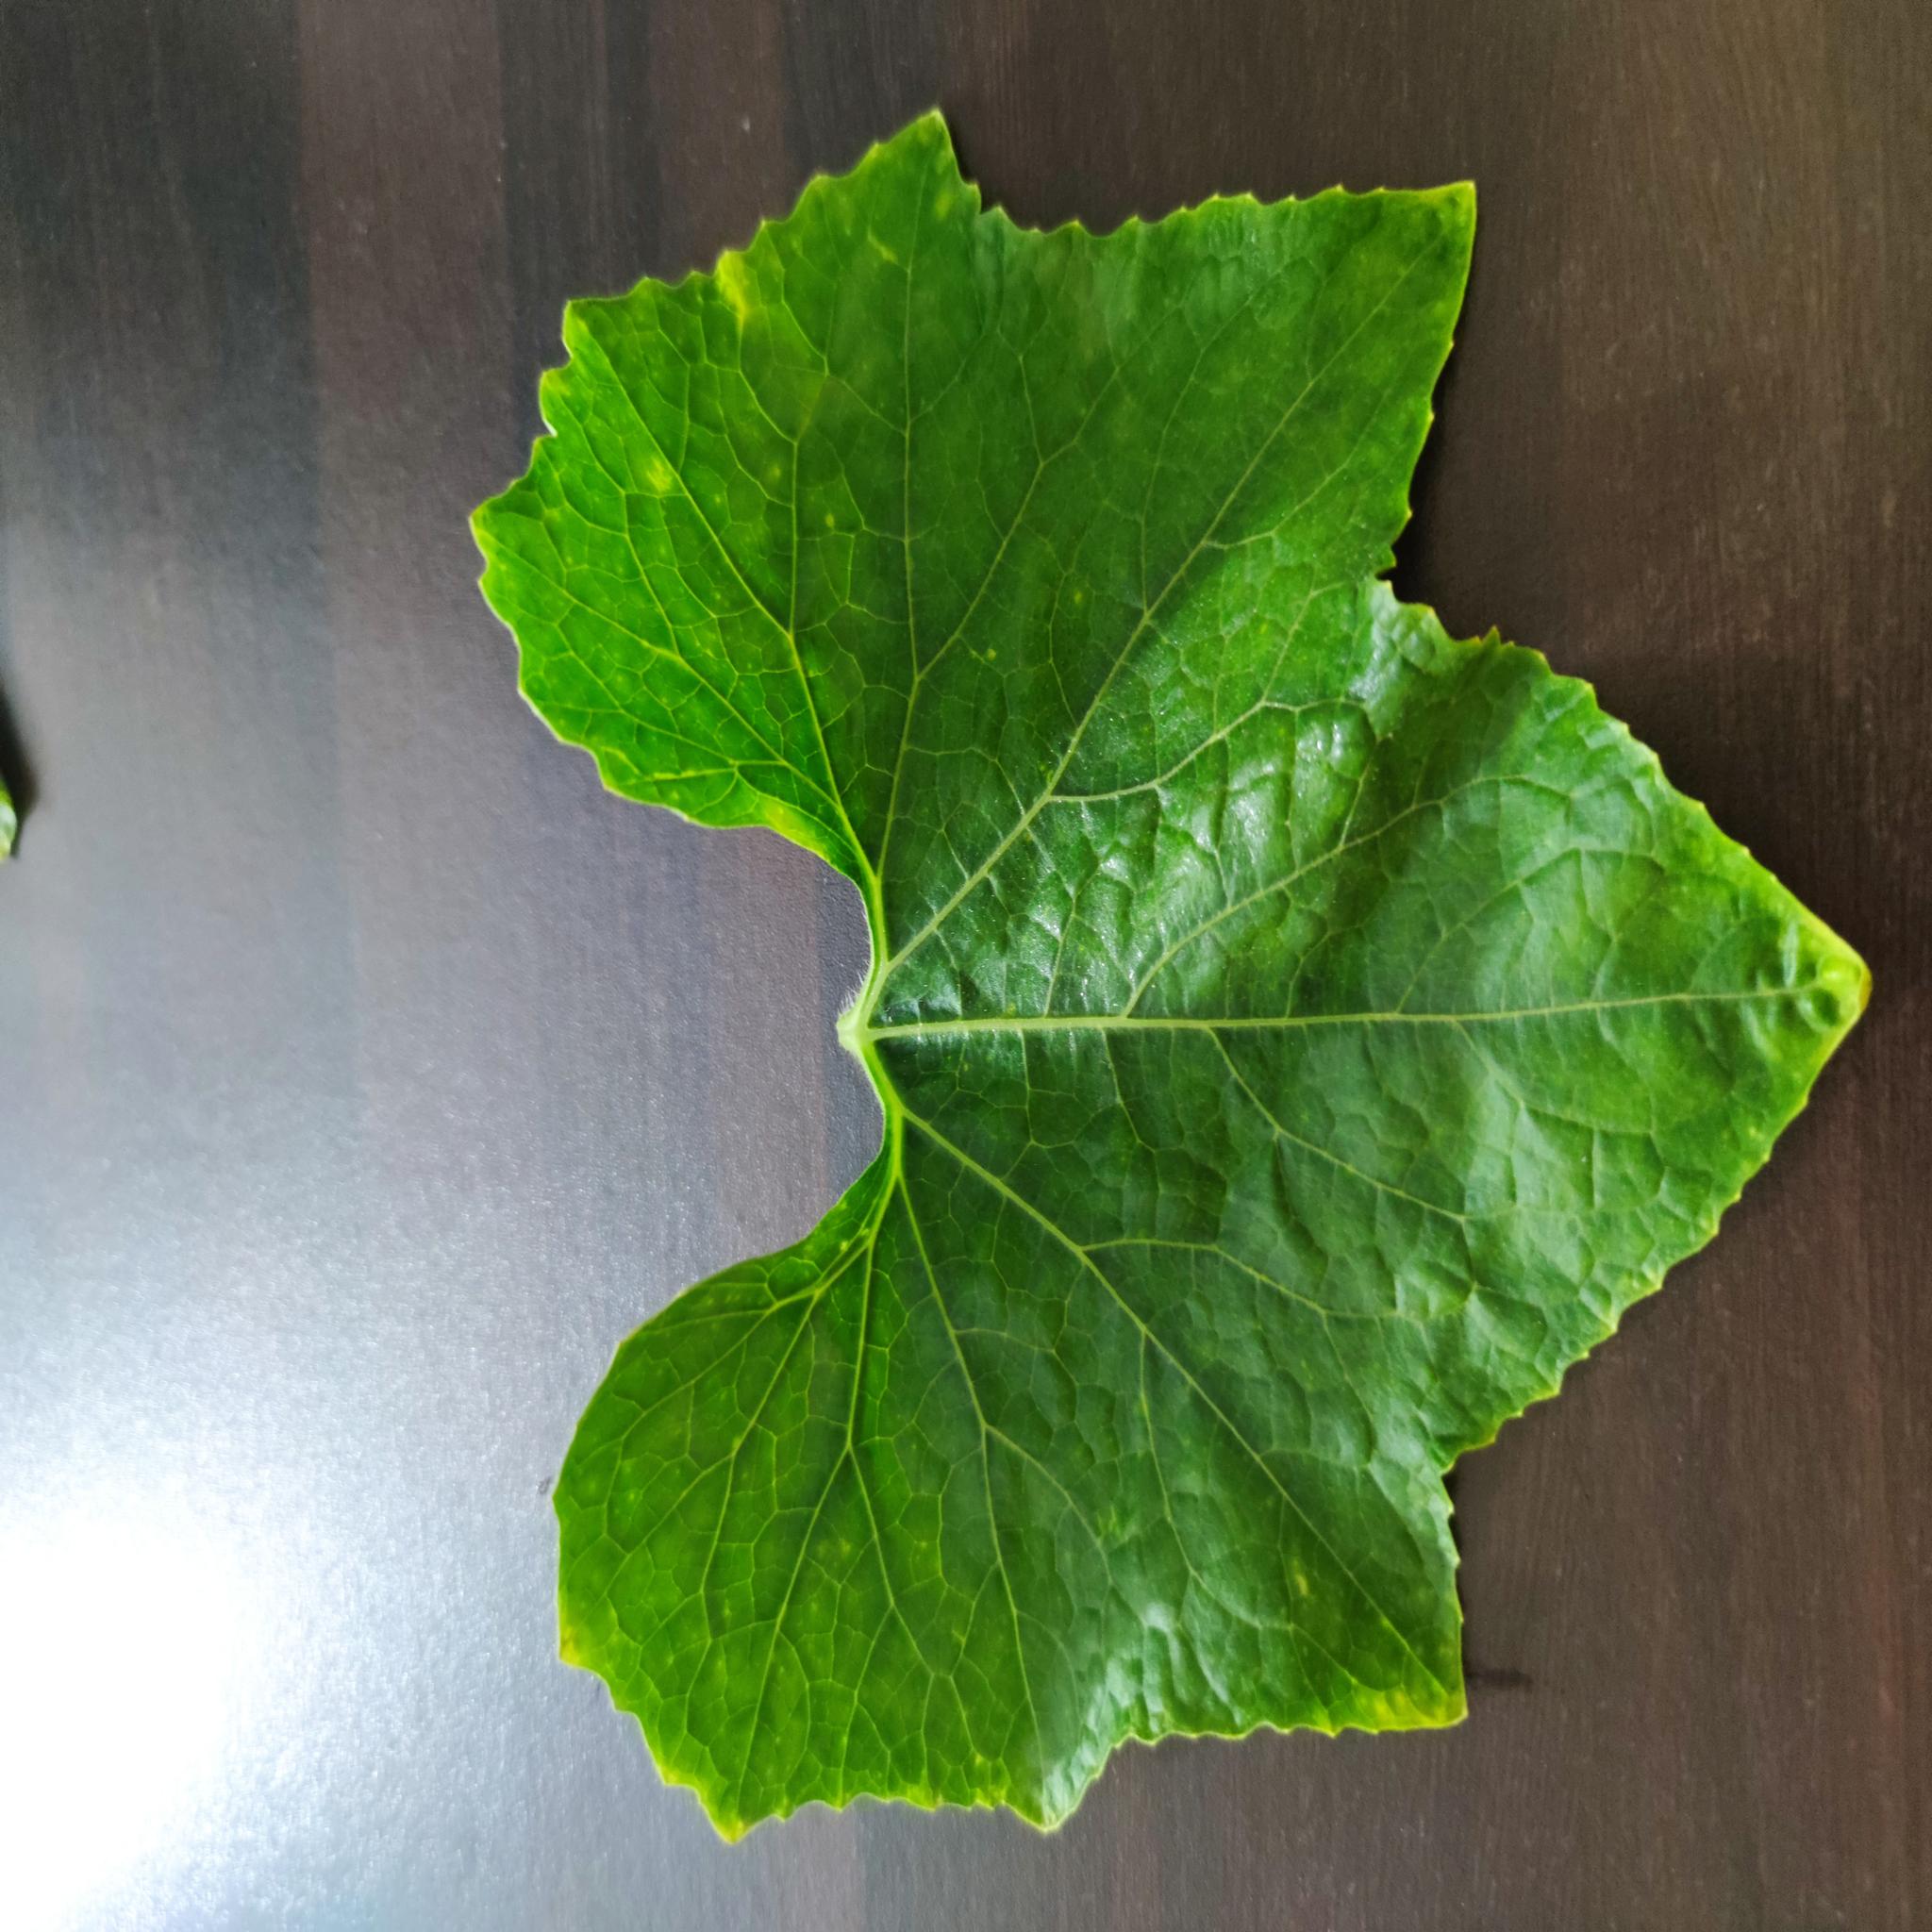
Label: Healthy